Anafi

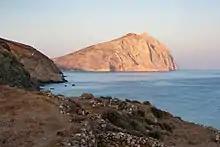
Mt Kalamos

In 1481, the island passed to the Pisani family as part of a dowry. The Pisani ruled it until 1537, when the Ottoman admiral Hayreddin Barbarossa raided it and carried off all its inhabitants as slaves. The island was eventually resettled, and acquired a set of privileges from the Ottoman court in 1700 in exchange for 500 crowns. Thereafter it was left largely to fend for itself, except for the annual visit of the Ottoman fleet to collect tribute. The island was visited in 1700 by Joseph Pitton de Tournefort, botanist to the French court. He describes Mount Kalamos as ""une des plus effroyables roches qui soit au monde"" ("one of the most terrible rocks in the world"). Some of the ancient remains from the island were acquired by French and British antiquaries; one Hellenistic statue from Kastelli (of a woman holding an incense cup) can be found in the Hermitage Museum, Saint Petersburg.